World Chess Championship

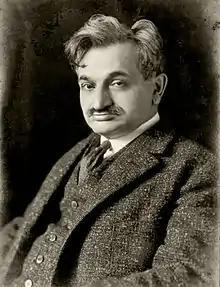
Emanuel Lasker was the World Champion for 27 years consecutively from 1894 to 1921, the longest reign of a World Champion. During that period, he played seven World Championship matches.

Following the Steinitz–Zukertort match, a tradition continued of the world championship being decided by a match between the reigning champion, and a challenger: if a player thought he was strong enough, he (or his friends) would find financial backing for a match purse and challenge the reigning world champion. If he won, he would become the new champion.